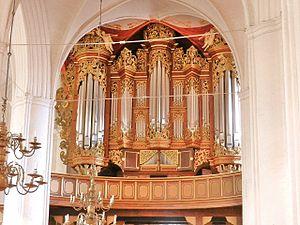
Erasmus Bielfeldt est un facteur d'orgue allemand du XVIIᵉ siècle.